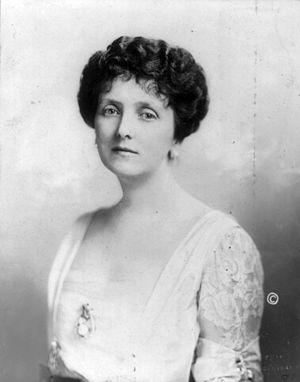
Emily Post, née Price peut-être le 27 octobre 1872 à Baltimore et décédée le 25 septembre 1960 à New York, est une femme de lettres américaine, auteur d'ouvrages sur le savoir-vivre.